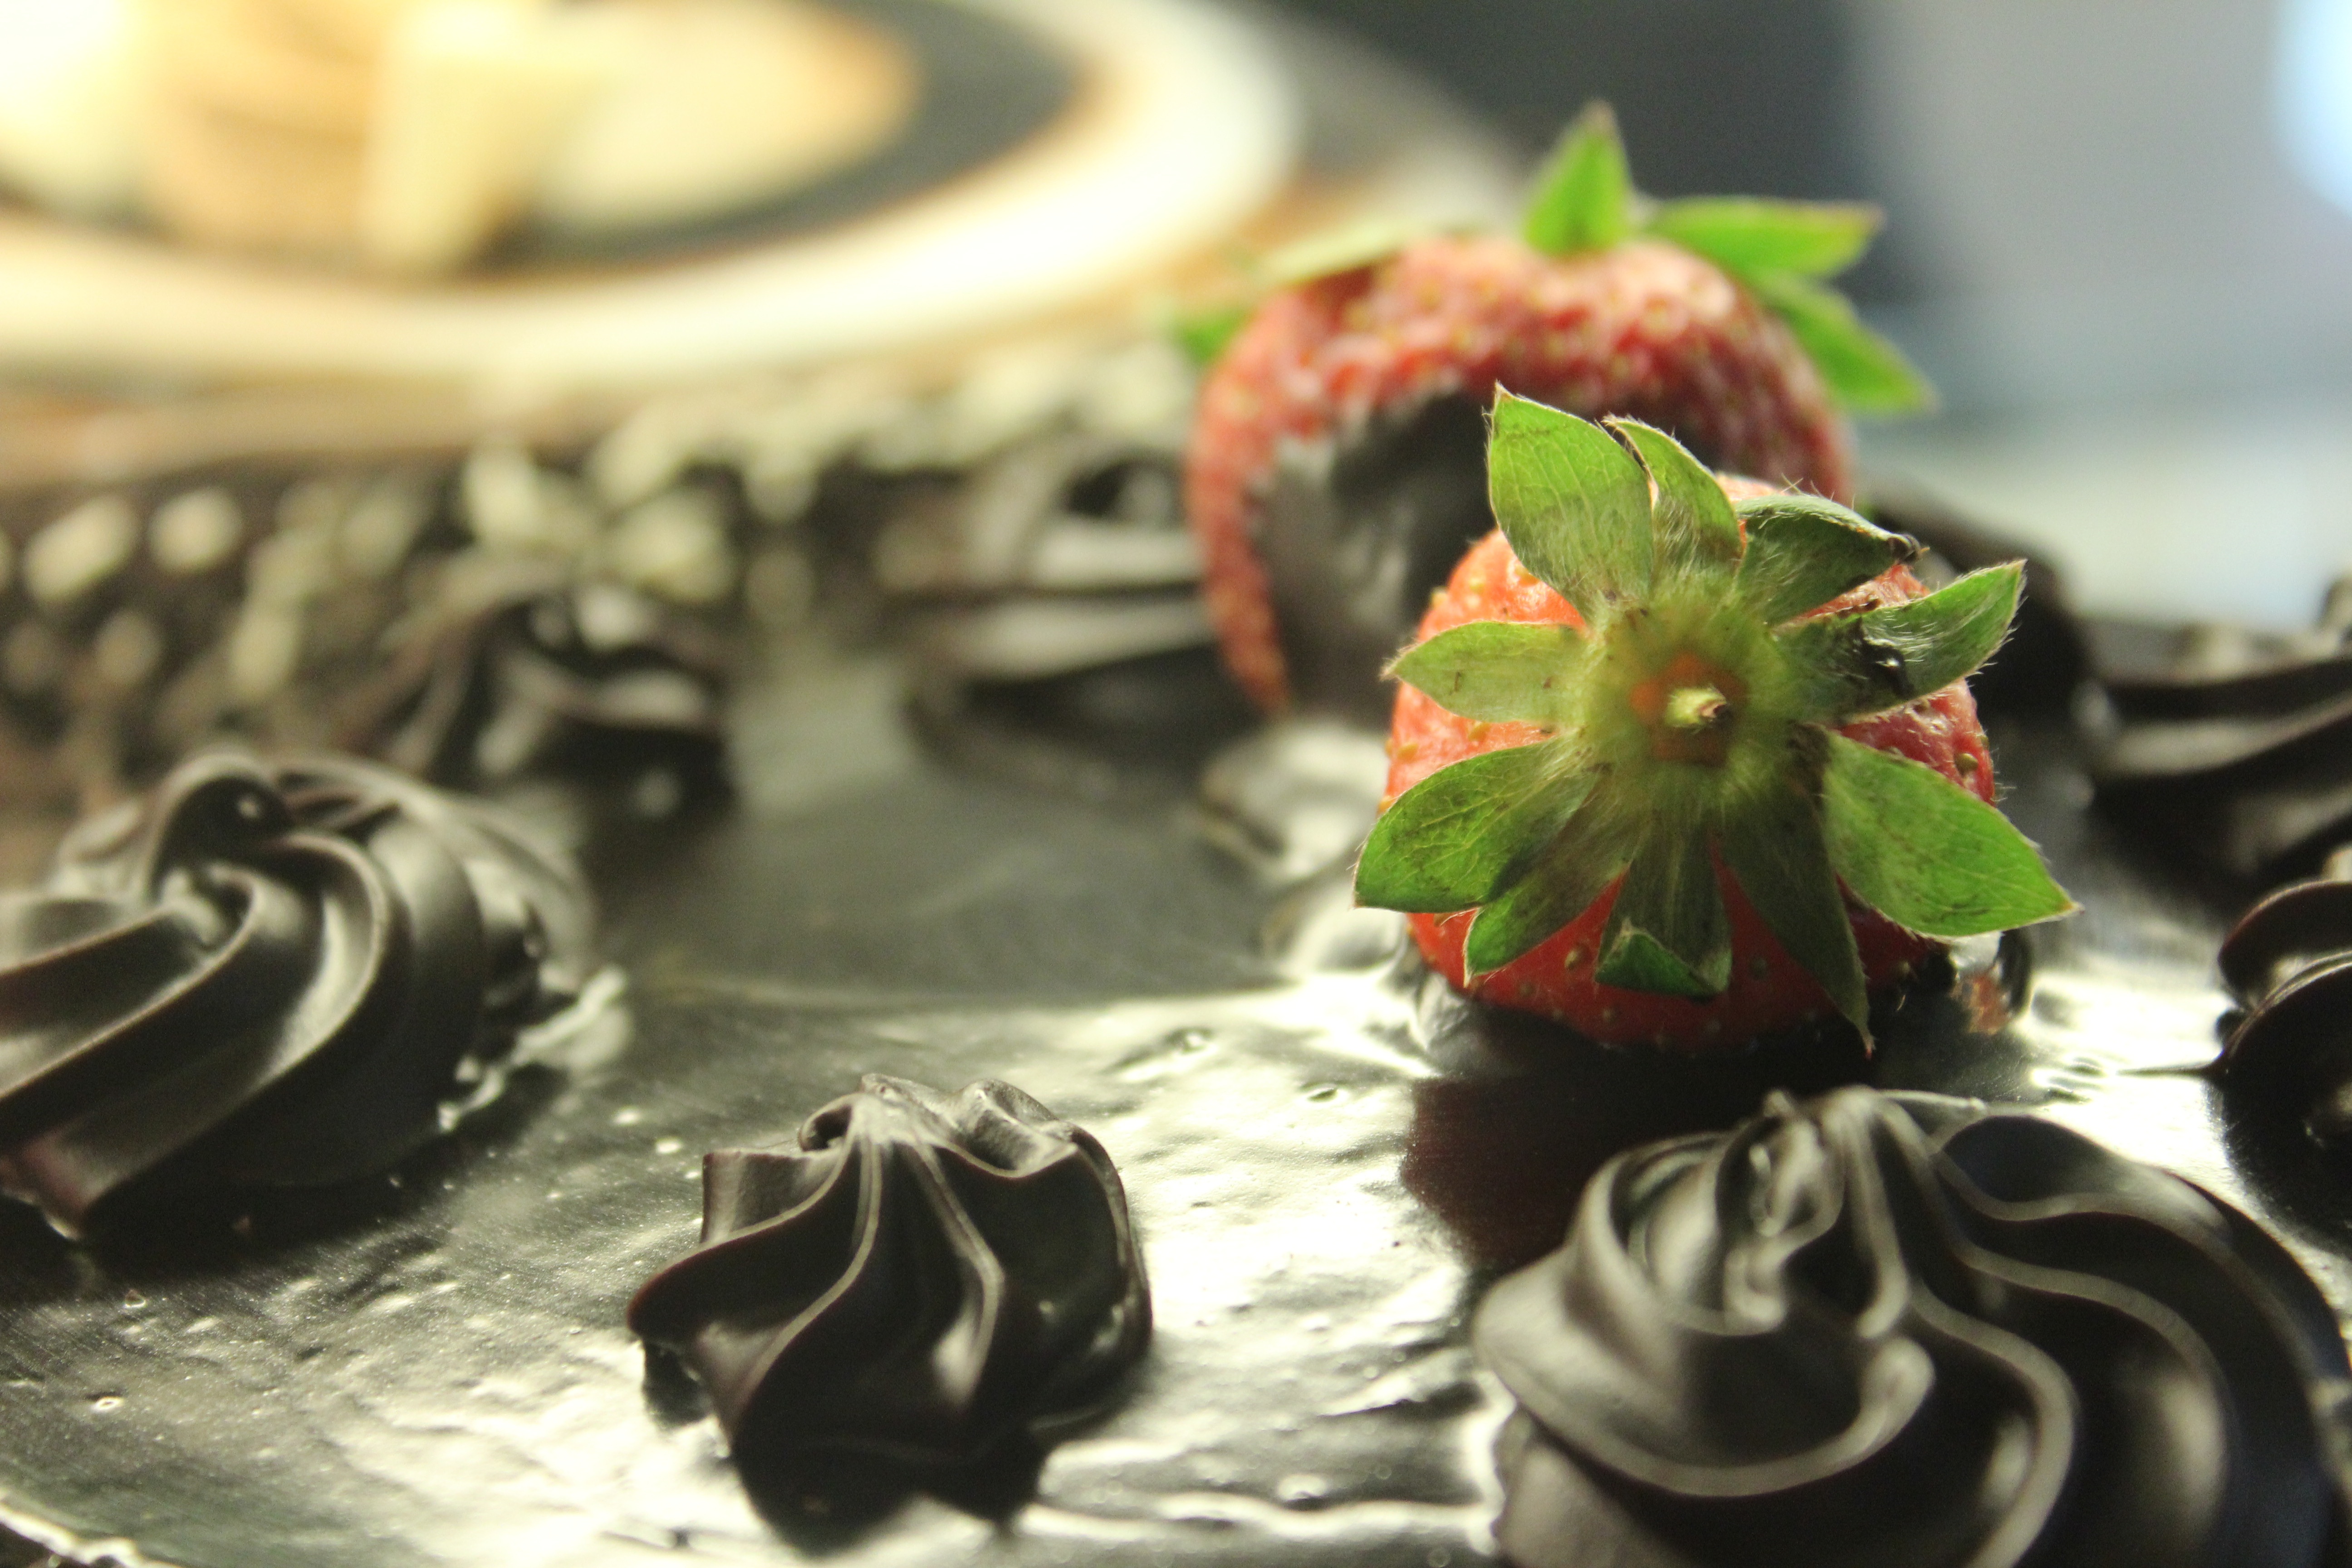
flower, food, color, dessert, sweetness, flavor